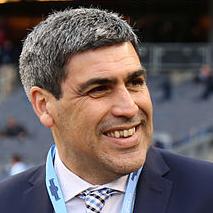
Age: 41